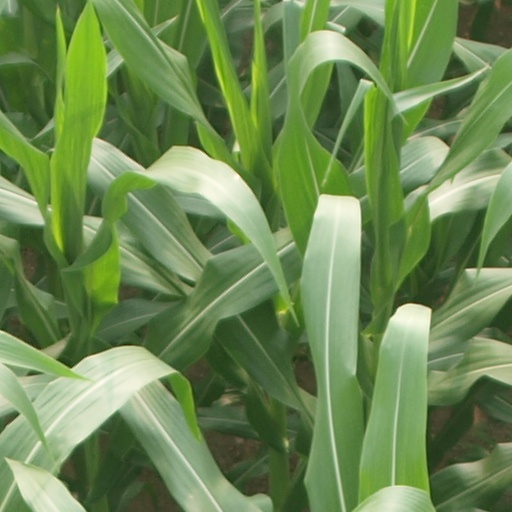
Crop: maize; corn